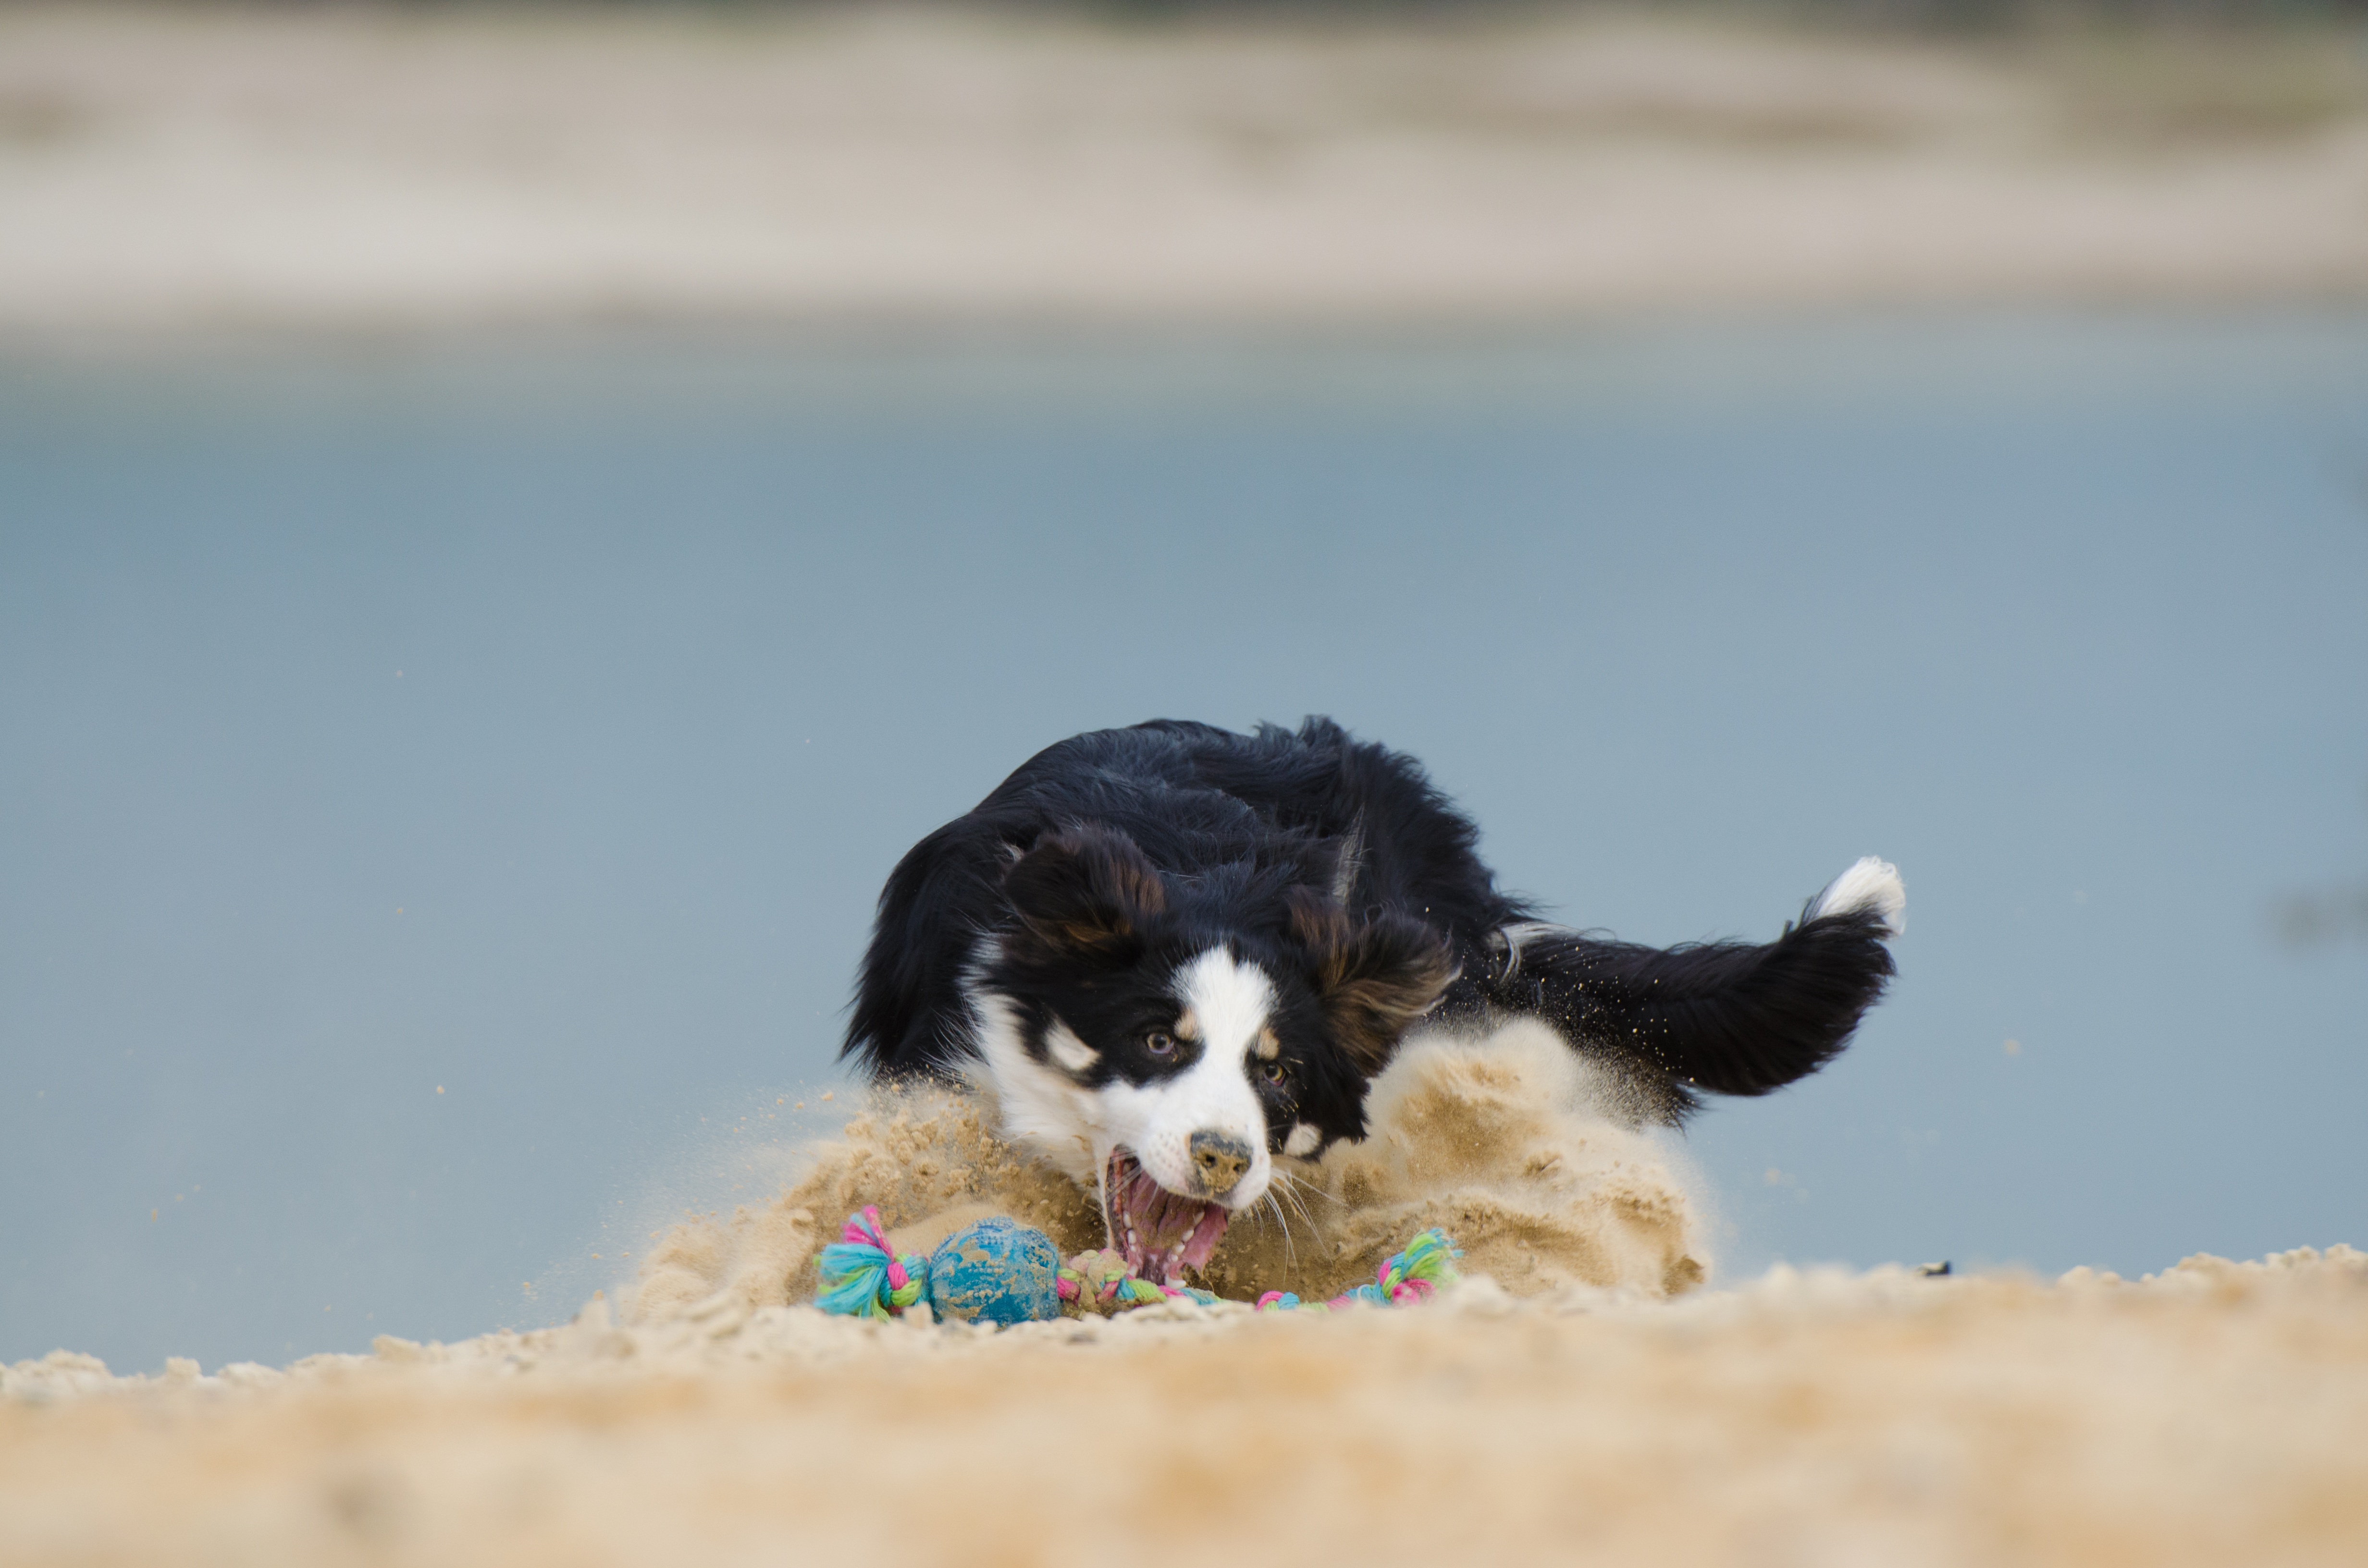
play, puppy, dog, mammal, spaniel, border collie, vertebrate, dog like mammal, ball games, sandstiebe